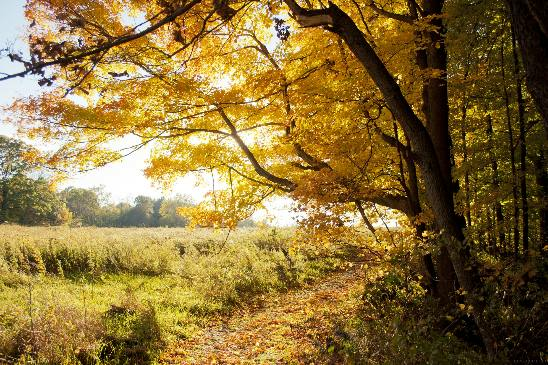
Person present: No